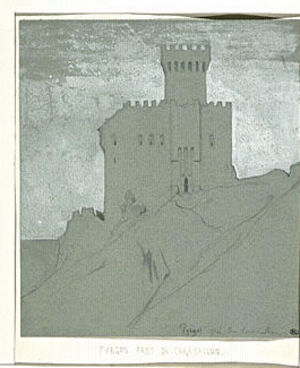
François Sabatier, dit Sabatier-Ungher après son mariage avec Caroline Ungher, né le 2 juillet 1818 à Montpellier et mort à la Tour du Farges le 1ᵉʳ décembre 1891, est un mécène, critique d'art et traducteur germaniste français.
Pour découvrir le mont Athos, il est possible de faire une excursion sur place. On peut aussi le découvrir à travers les nombreuses ressources du net, témoignages photographiques, filmographiques ou littéraires de voyageurs d'autrefois ou de savants en mission